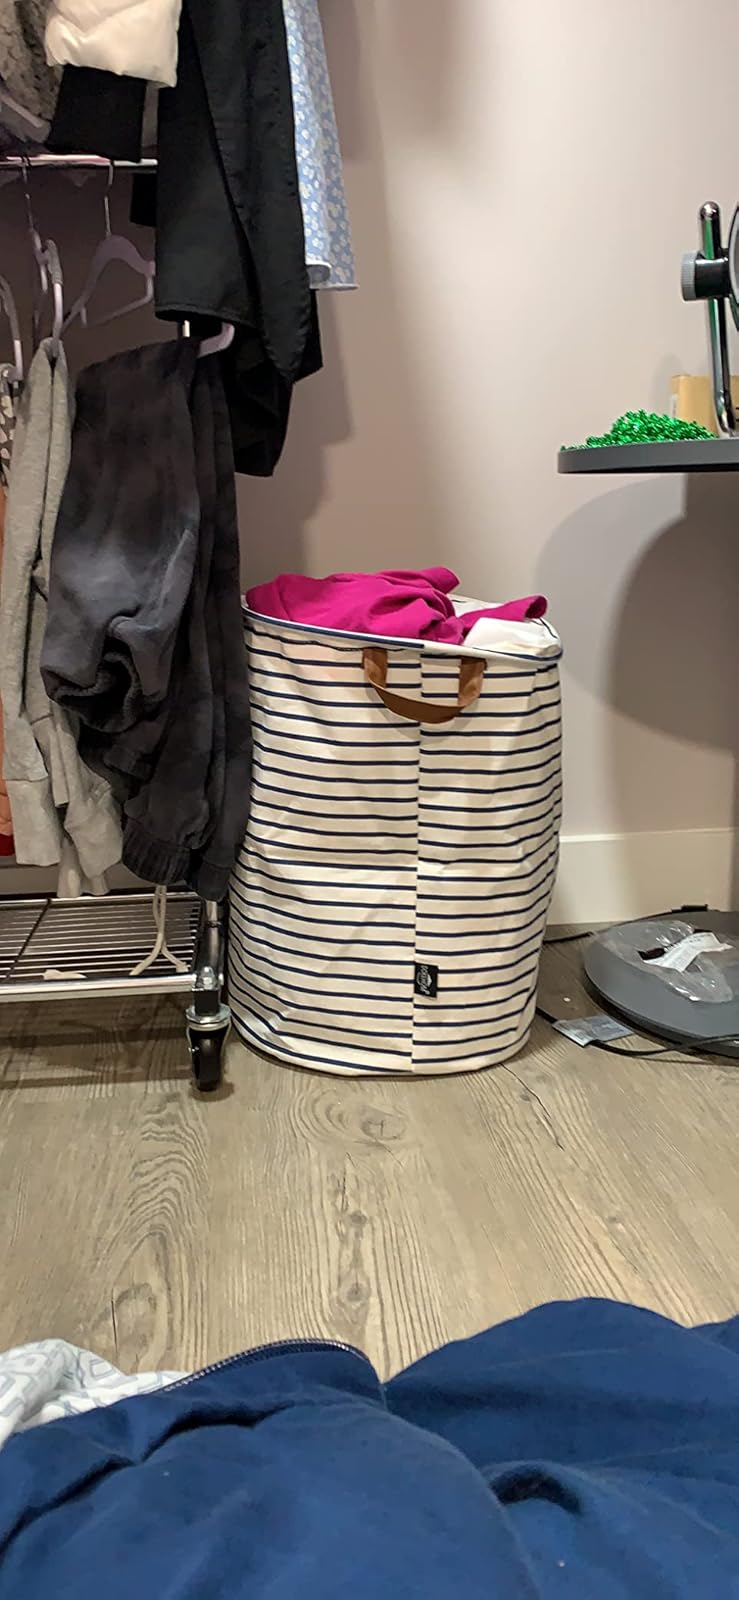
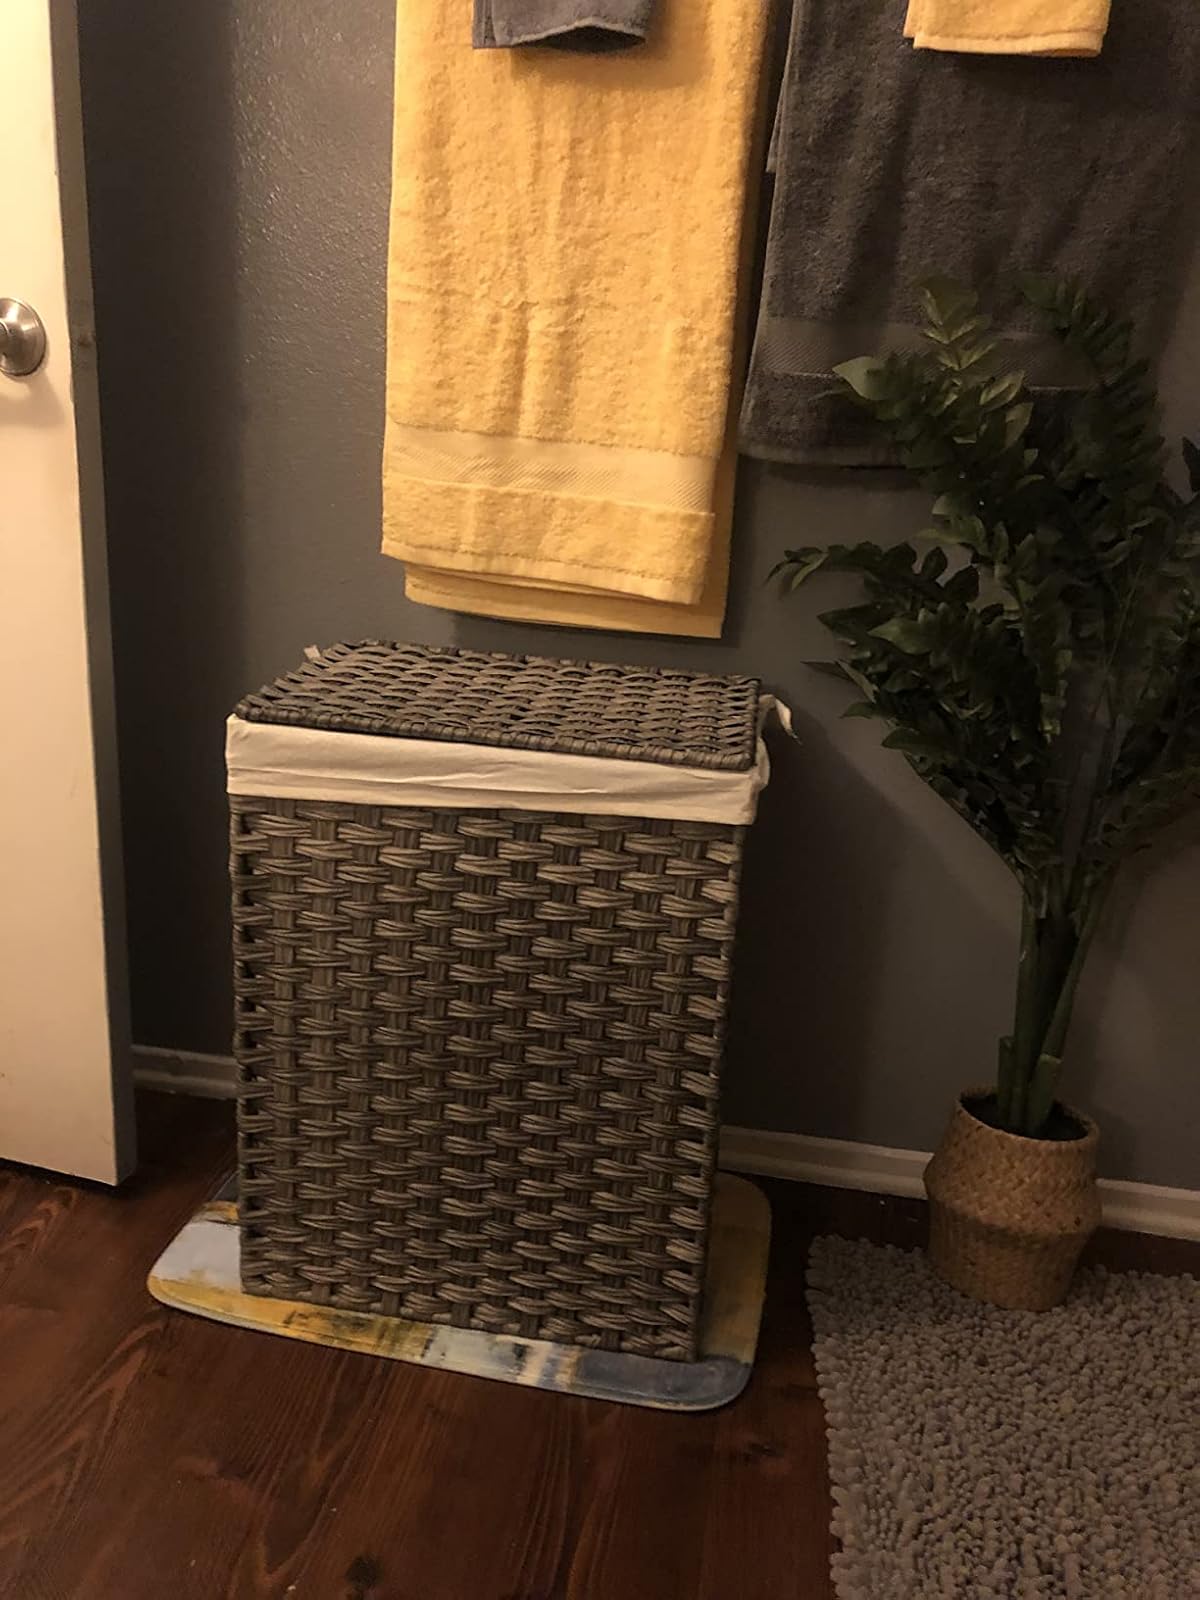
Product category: items_hamper
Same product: no